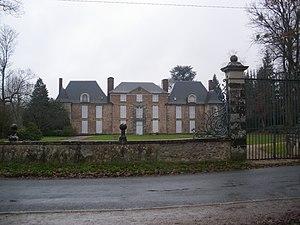
Chateau Forges les Bains
Le château de Forges-les-Bains est un château situé sur la commune de Forges-les-Bains dans le département de l'Essonne.
Forges-les-Bains est une commune française située à trente-deux kilomètres au sud-ouest de Paris dans le département de l'Essonne en région Île-de-France.